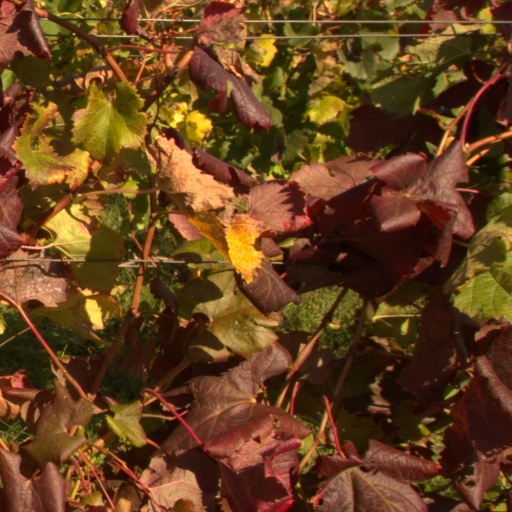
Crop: grape